Imbongi

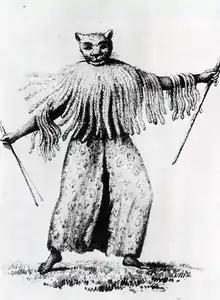
Illustration of praise singer of Dingane kaSenzangakhona by Allen Francis Gardiner in 1839

The imbongi draws poetic inspiration from his ancestors when appropriate. When praising a chief, his poetry includes references to the praise names of the chief and the chief's ancestors. In this way the imbongi seeks to garner favor from royal ancestors for the prosperity of his nation.